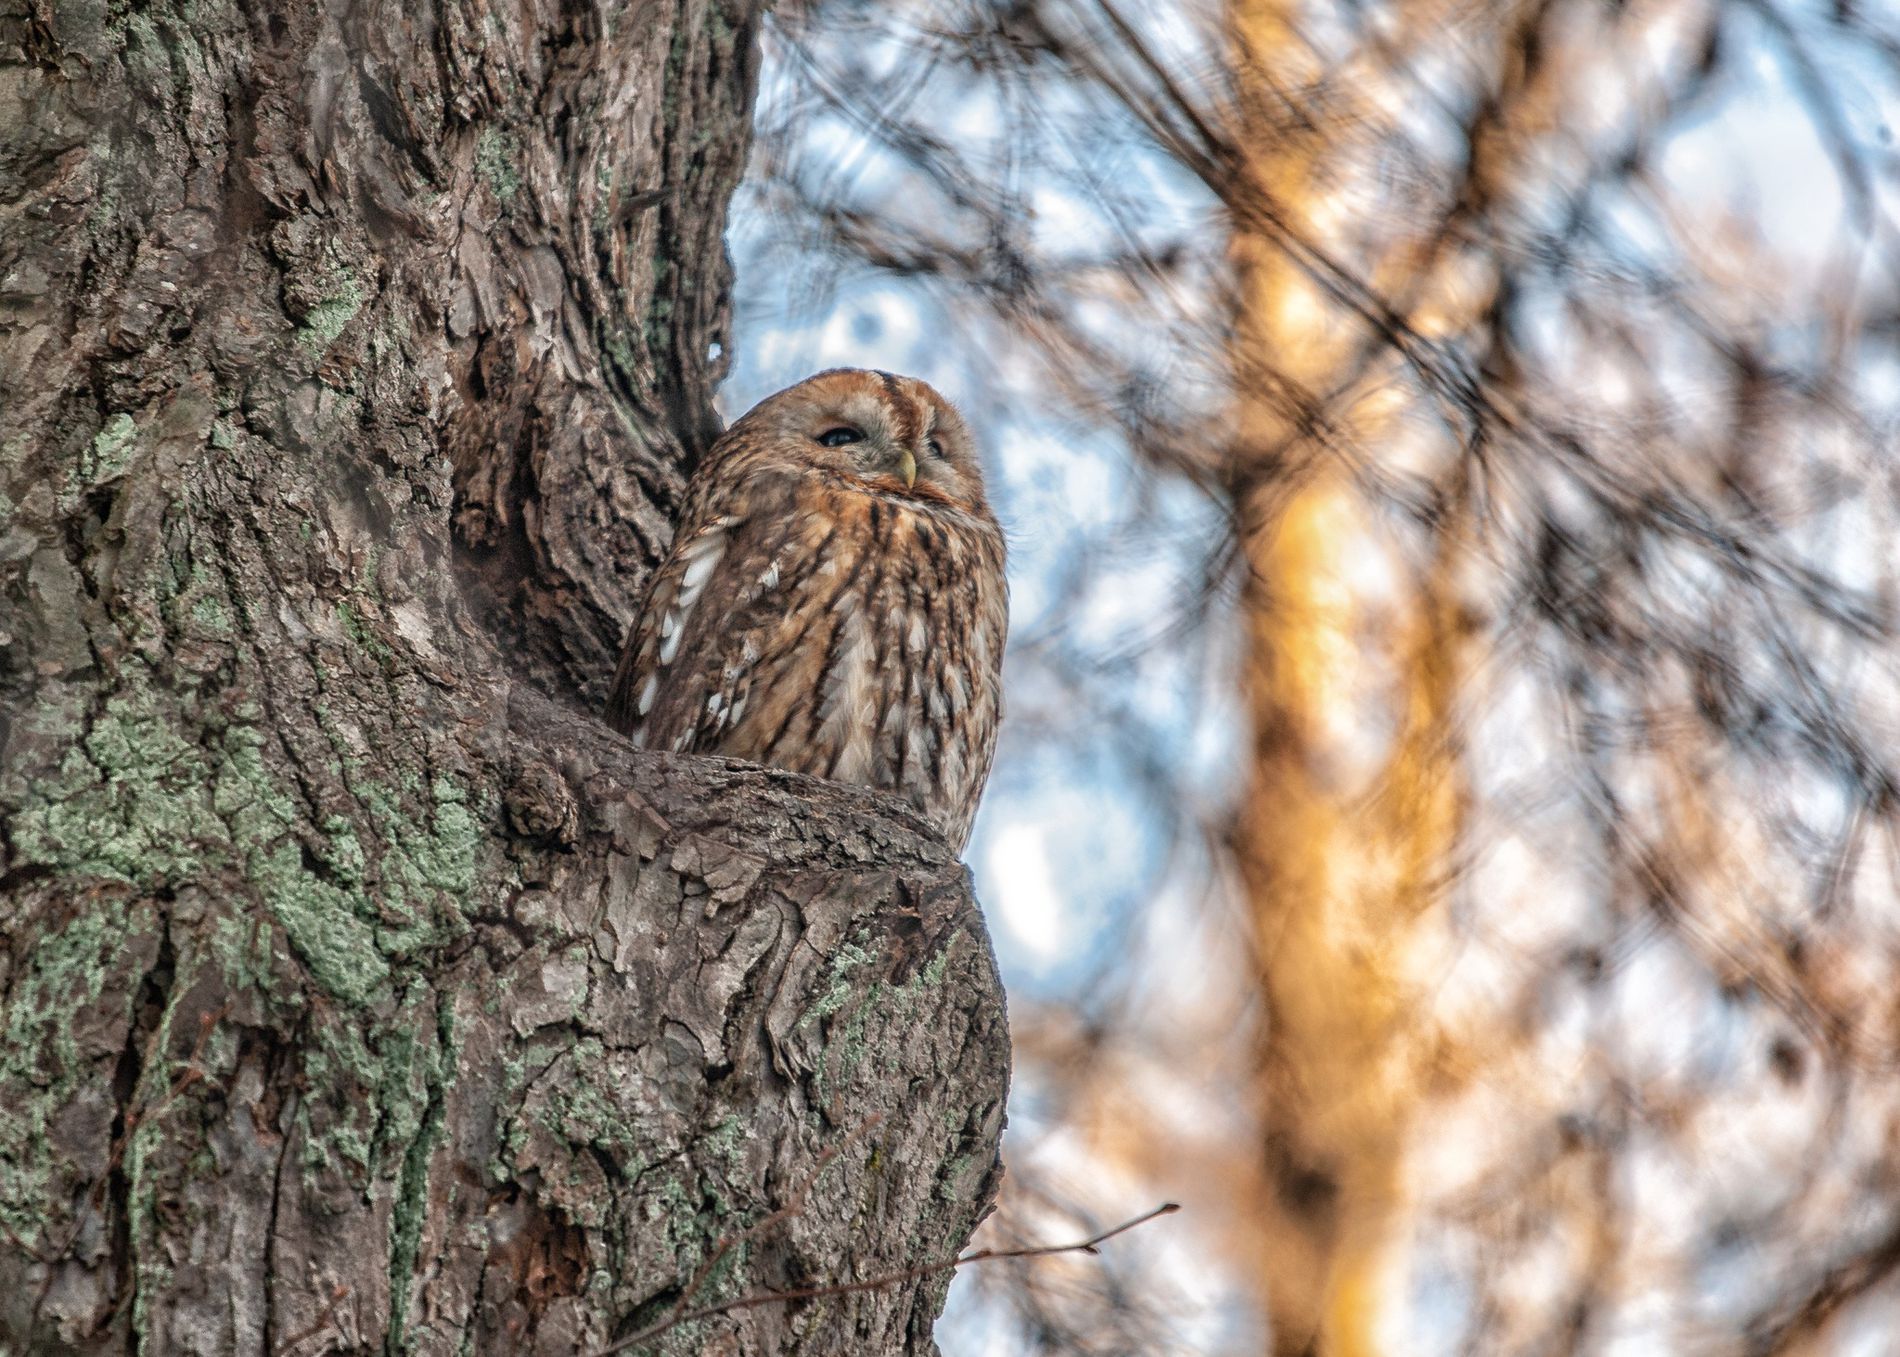
Owl in a Woodland
An owl with brown and white feathers is sitting calm on a tree trunk surrounded by branches.
the shot feels slightly zoomed-in at  eye-level of An owl is sitting still on a tree trunk surrounded by branches during day light, lighting in background is soft and natural, colors of the image are natural dominated by color of tree bark and owl feathers, mood of the image is quiet and warm atmosphere with organic and natural style.
Labels: Plant, Tree, Animal, Bird, Owl, Tree Trunk, Beak, Vegetation, Land, Nature, Outdoors, Woodland, Branches